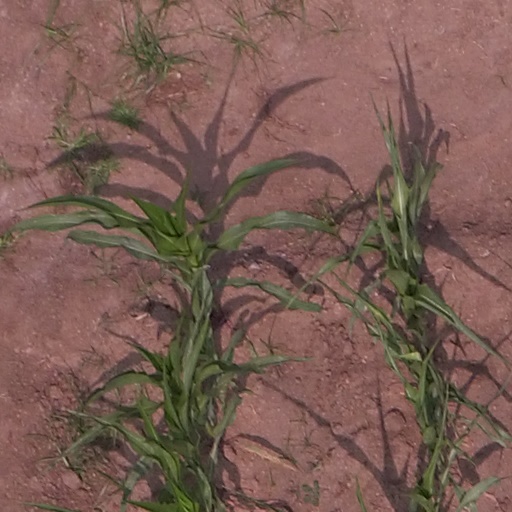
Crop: maize; corn